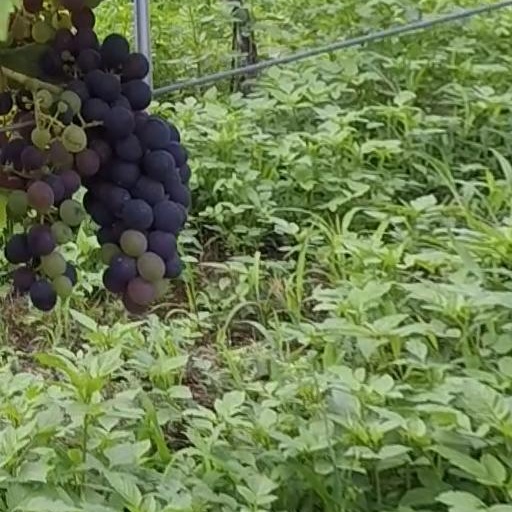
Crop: grape